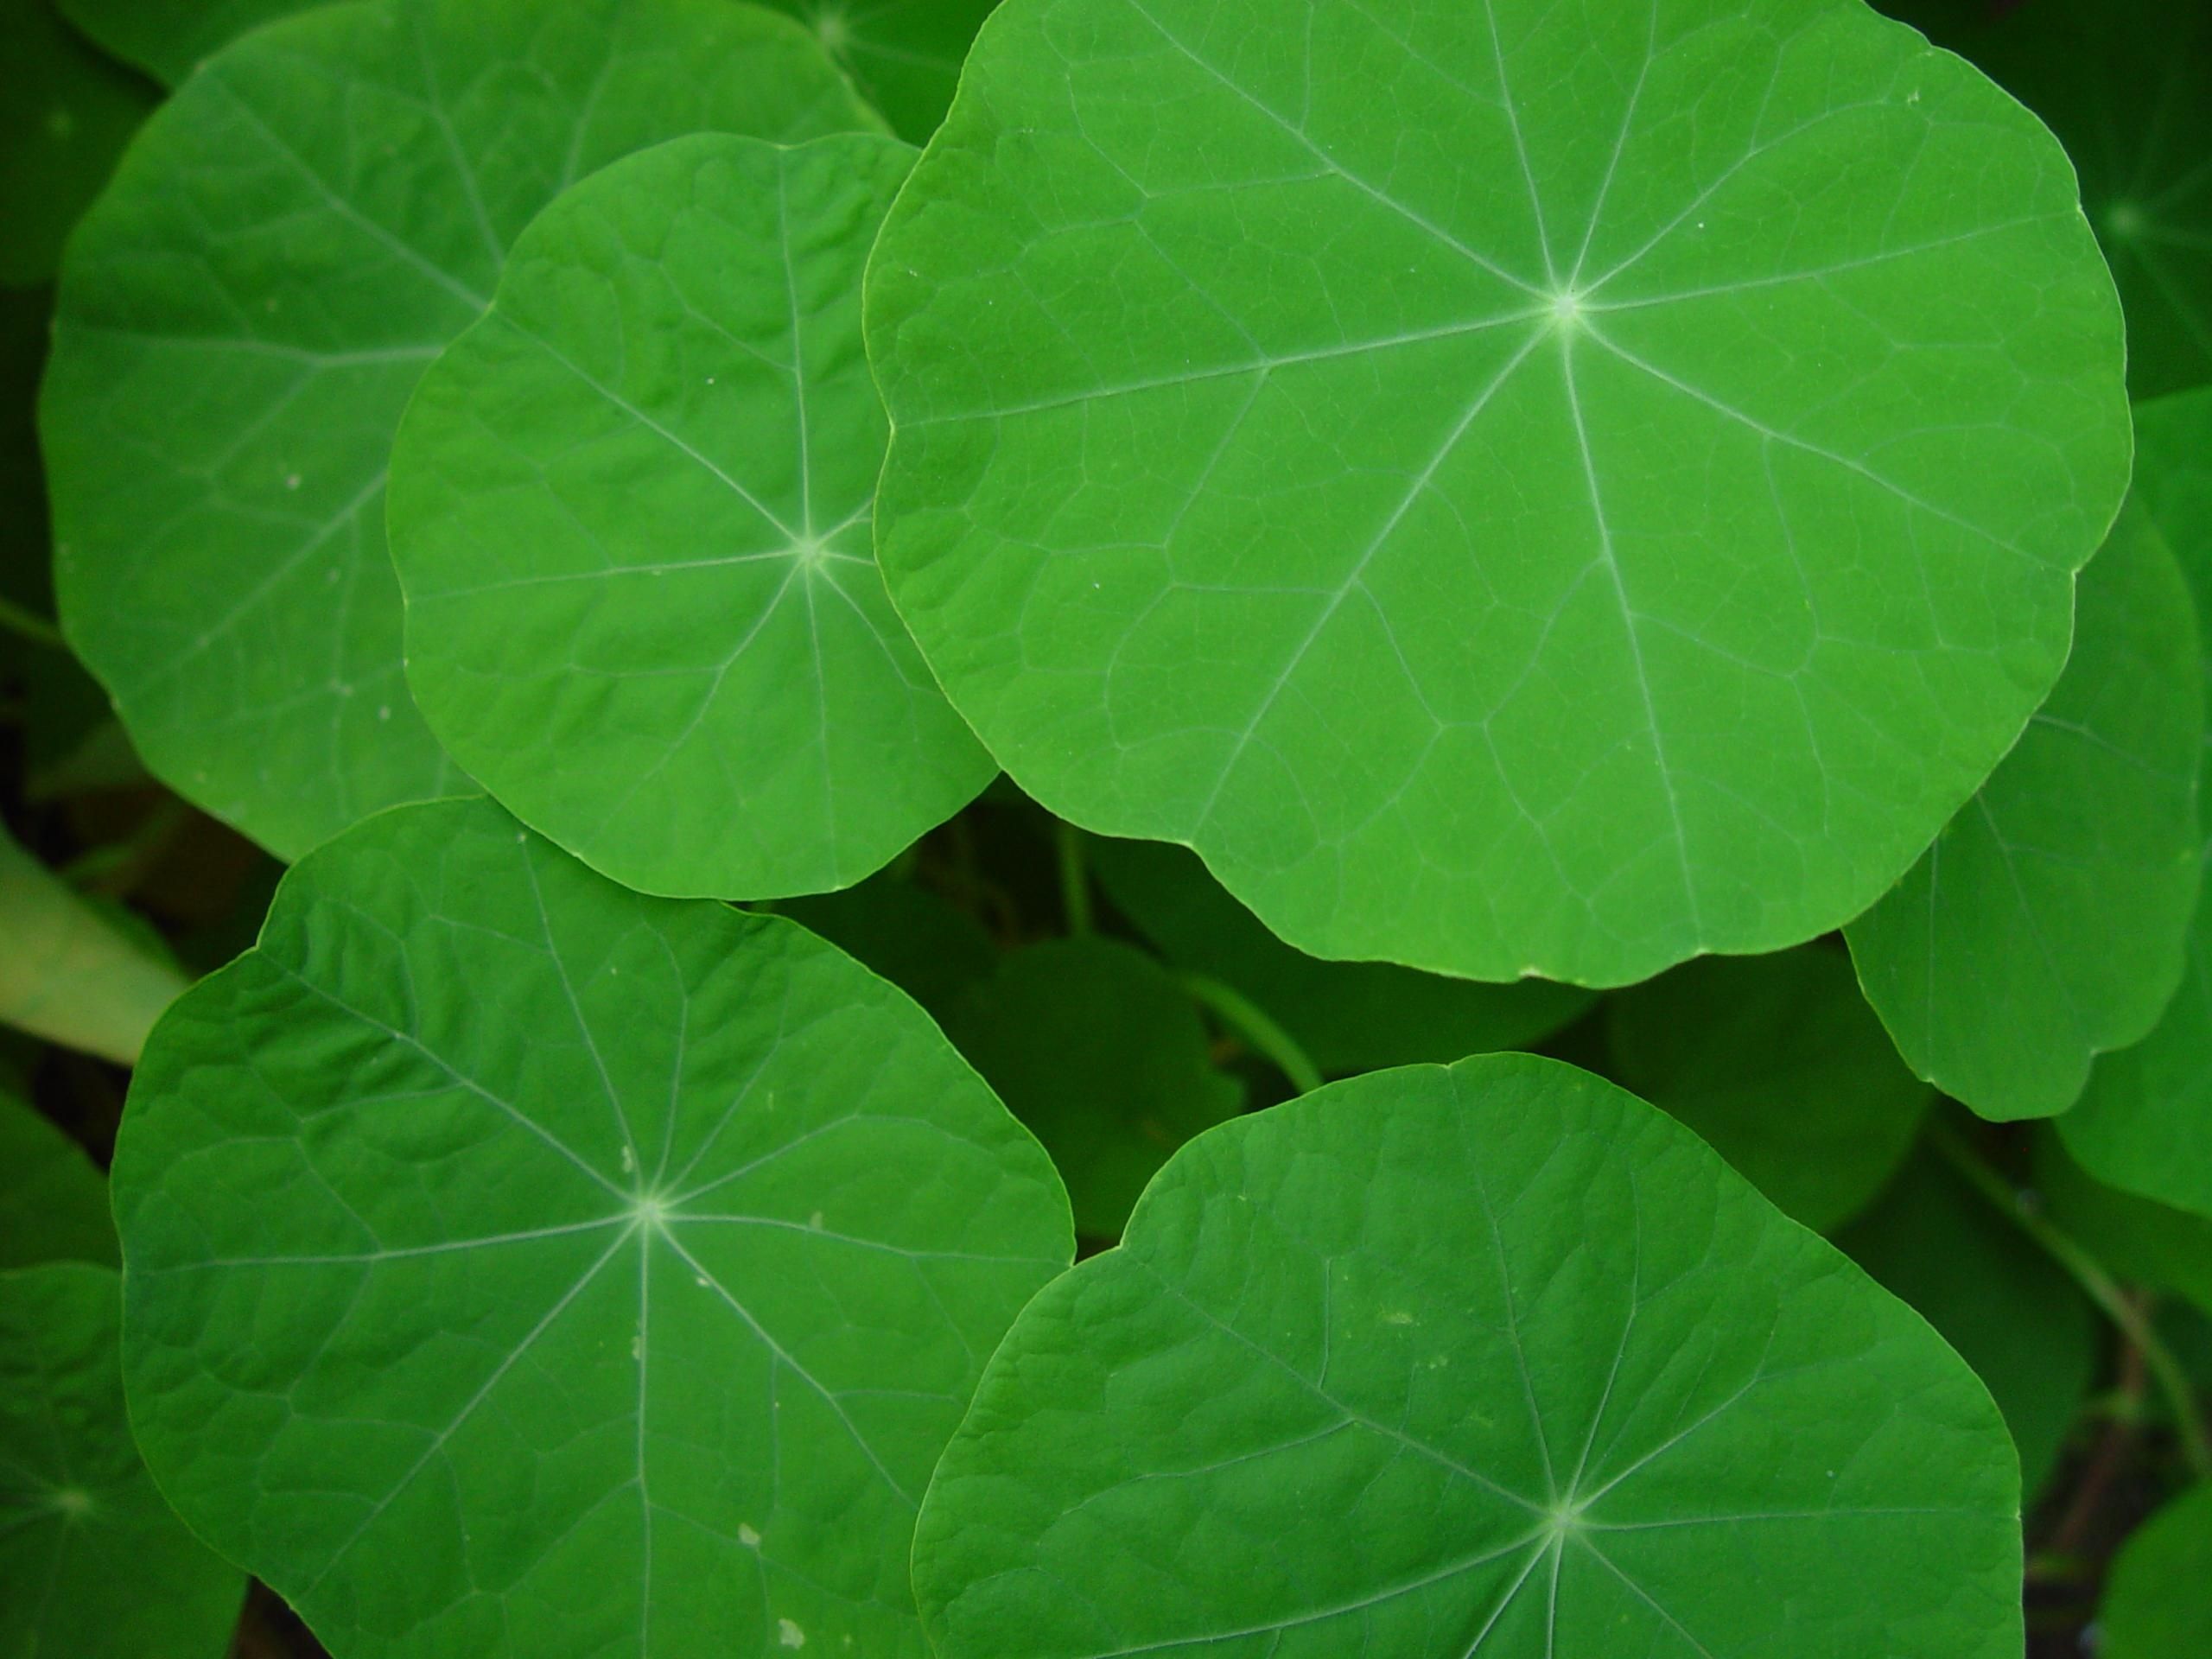
nature, plant, leaf, flower, green, botany, aquatic plant, leaves, landscapes, nasturtium, flowering plant, annual plant, plant stem, land plant